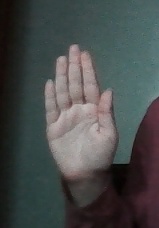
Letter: seen